Orangeville, Illinois

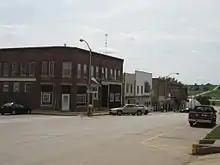
Buildings in downtown Orangeville, Illinois

There were 297 households, out of which 39.7% had children under the age of 18 living with them, 58.6% were married couples living together, 9.8% had a female householder with no husband present, and 29.6% were non-families. 27.6% of all households were made up of individuals, and 11.4% had someone living alone who was 65 years of age or older. The average household size was 2.53 and the average family size was 3.10.